Luigi Manini

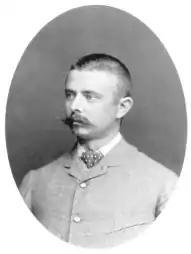

Luigi Pietro Manini, Count of Fagagna (8 March 1848 in Crema, Lombardy-Venetia, Austrian Empire – 29 June 1936 in Brescia) was an Italian set designer, architect, and painter. He arrived in Lisbon, Portugal, in 1879, where he lived until he returned to Italy in 1913. Manini was responsible for some of the most striking architectural designs in Portugal; some of his most famous works include: